Music on The O.C.

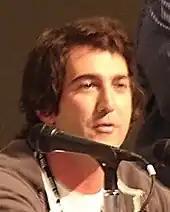
Show creator Josh Schwartz, who wanted music to feature prominently in the show

Alexandra Patsavas, who had previously worked on shows including "Roswell" and "Carnivàle", was appointed as music supervisor on "The O.C.". Patsavas worked alongside creator Josh Schwartz, in selecting the music to be used. In an interview with IGN, Schwartz said that he had "always intended that music be a character on the show" and music was selected in two ways: either it was written into the script or it was selected to suit a scene. Patsavas stated that Schwartz scripted a lot of the music, with some songs being selected before she saw the episode script. For example, for an episode Schwartz had scripted a cover of "Champagne Supernova", got permission from Oasis and collaborated with band Matt Pond PA to write a cover of it for the show. On another occasion Schwartz went to Phantom Planet and asked for a mellow version of California.